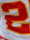
Number: 2